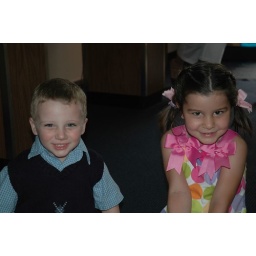
flower girl and ring bearer....two peas in a pod